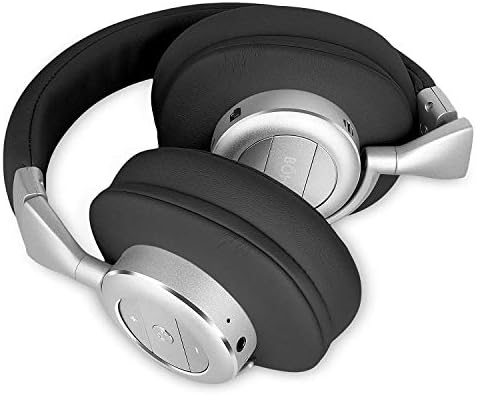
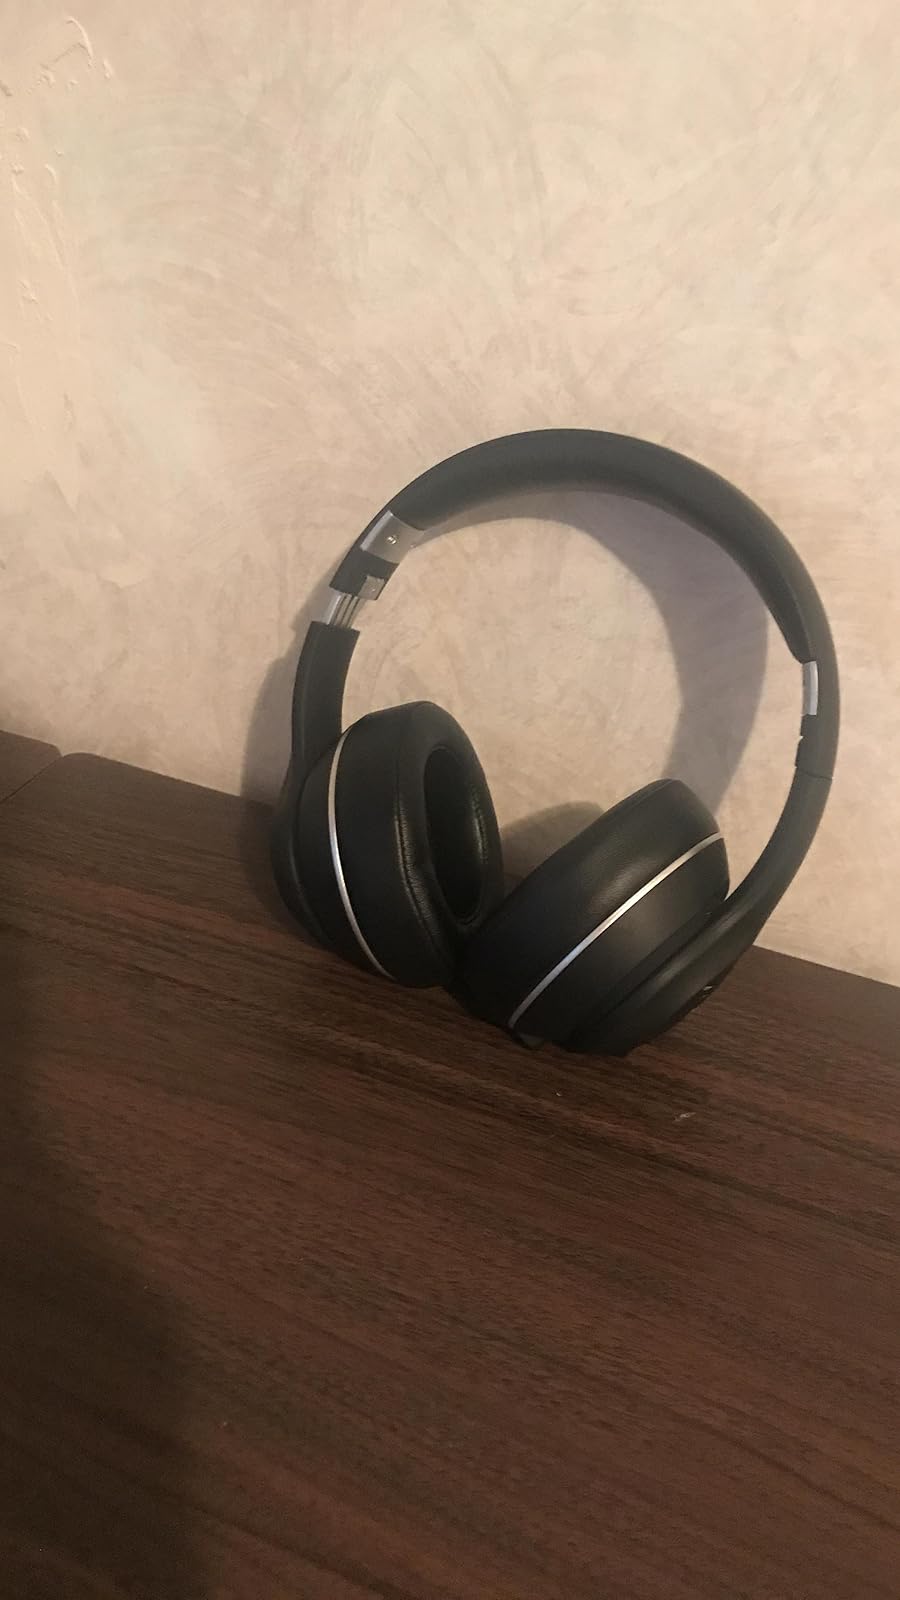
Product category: headphones
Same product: no